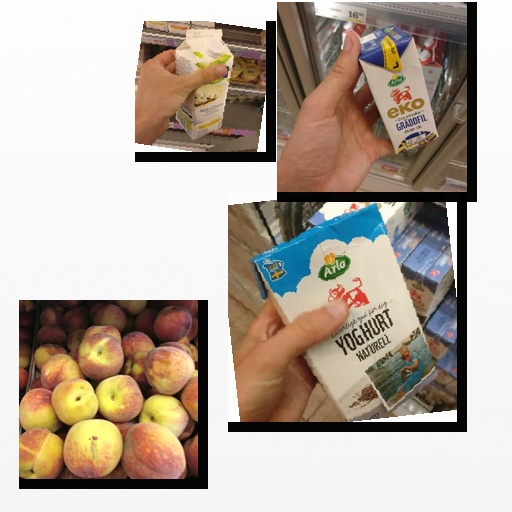
Food items: sour_cream, vanilla_soyghurt, peach, yoghurt